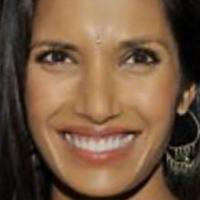
Age group: age 21-30